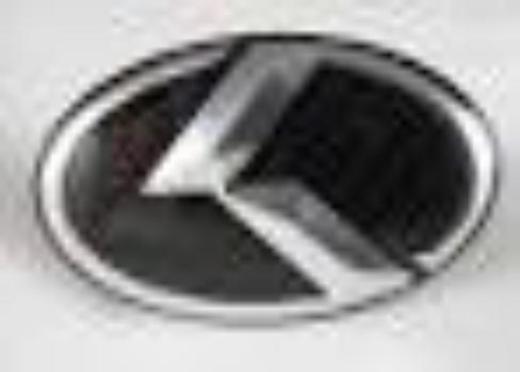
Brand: lexus-2
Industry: Transportation